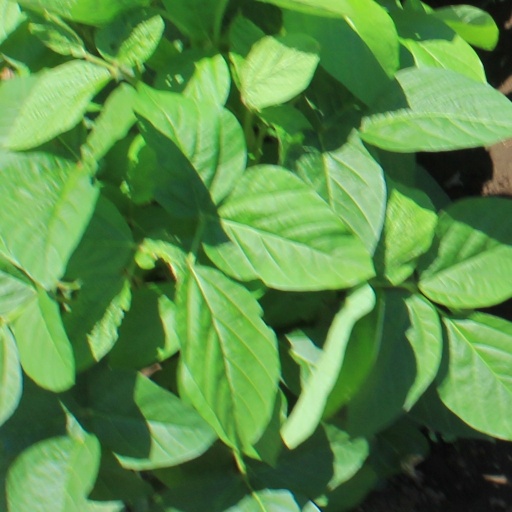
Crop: soybean